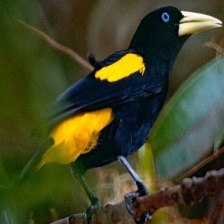
Species: YELLOW CACIQUE
Scientific name: CACICUS CELA